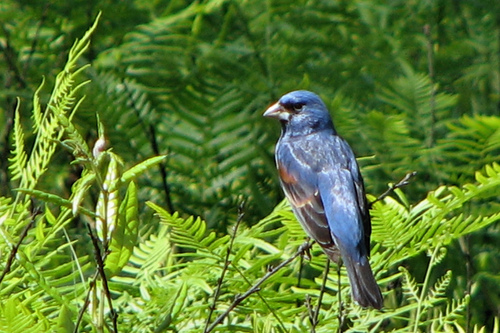
this black bird has brown and white spots on its body.
this bird is blue with black on its side and has a very short beak.
a bird with a bill that curves downwards and blue wingsa blue bird with black under its belly and at the end of its wings.
a medium bird with long blue wings, a bright blue back and head as well.
this bird is blue with black and has a very short beak.
the bird has a blue crown down to the nape and back
this bird has a blue crown, blue primaries, and a blue throat.
a large bird with long narrow legs, a short tail, a large blue and white head, and a wide beak.
a small bird with a blue head and blue and black wings.
Species: Blue Grosbeak